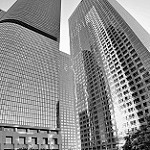
Label: B & W